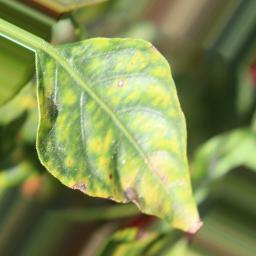
Label: nutritional